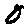
Label: 0